Christiansbrunn

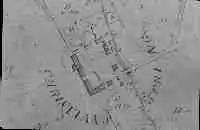
An 1850s map showing the quadrangle of buildings around the public road.

The community was renamed Christiansbrunn and formally dedicated on August 4, 1749, in honor of Christian Renatus von Zinzendorf, head of the Single Brothers. He was then living at Herrnhaag in Germany but was expected to come live at the community. Several dozen men who left Herrnhaag due to scandalous events there later settled at Christiansbrunn. They continued the cult of the community's namesake much to the dismay of church leaders in Bethlehem and Christiansbrunn remained a source of embarrassment to the church due to its all-male population.